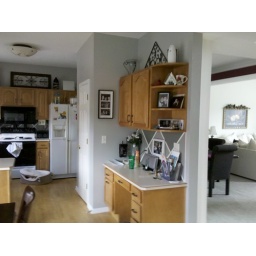
The wall desk, - all the junk in the desk will be sent up to Phil's office.